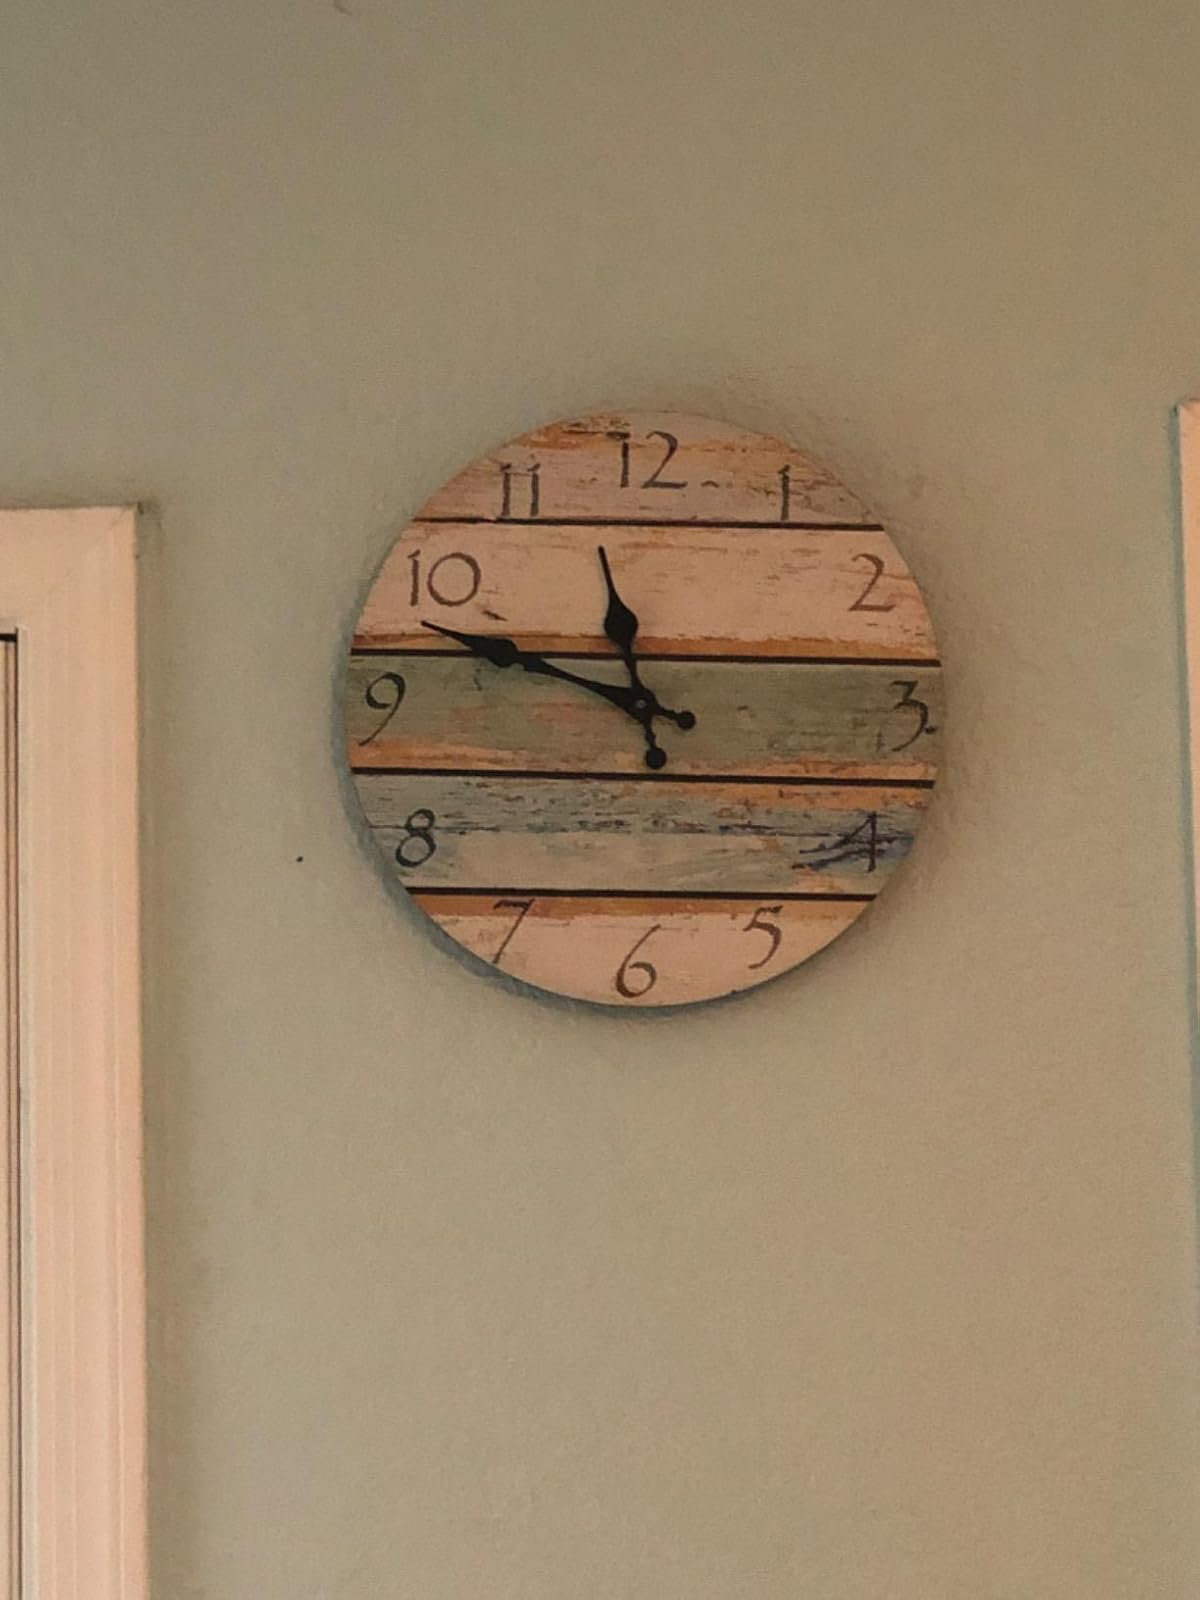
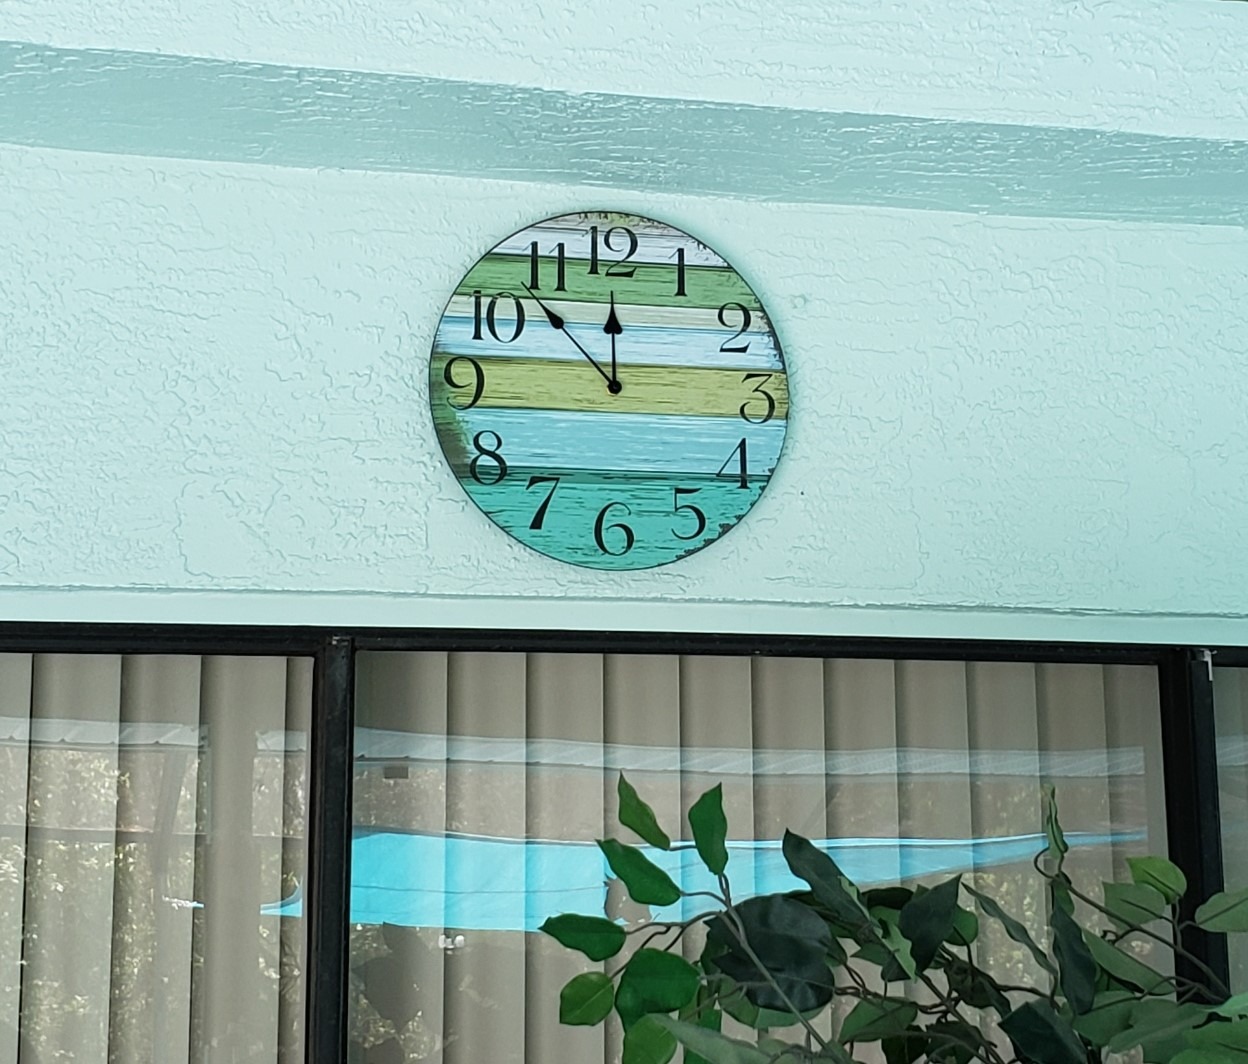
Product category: clock
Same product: no